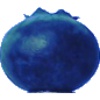
Label: huckleberry